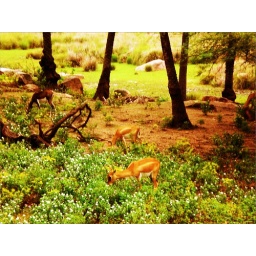
Deers eat grass in a green areas in India.